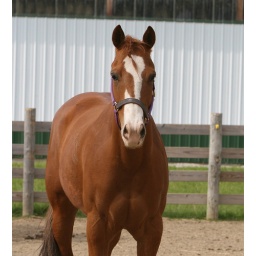
Catain is a QH at our barn who finished 4th place in the quarter horse congress, in a walk, trot class.